The Upper Room (paintings)

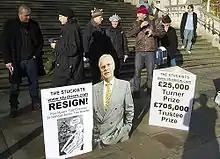
Outside the Turner Prize, Tate Britain, 2005: Stuckists demonstrate against the purchase of Chris Ofili's "The Upper Room". The cutout is Tate Chairman Paul Myners.

The Stuckists demonstrated outside the Turner Prize on 6 December 2005 against the purchase of "The Upper Room" with slogans such as "£25,000 Turner Prize, £705,000 Trustee Prize", and were approached by Serota, who became tense, according to Stuckist leader, Thomson. In front of guests at the award ceremony that evening, in what was described as a "moment of rare passion" and an "unusual, possibly unprecedented" move, he spoke out with "an angry defence" of the purchase, saying, "I defy anybody who has actually taken the time and trouble to see the work not to agree with the trustees' decision to acquire this most extraordinary and important piece of work."